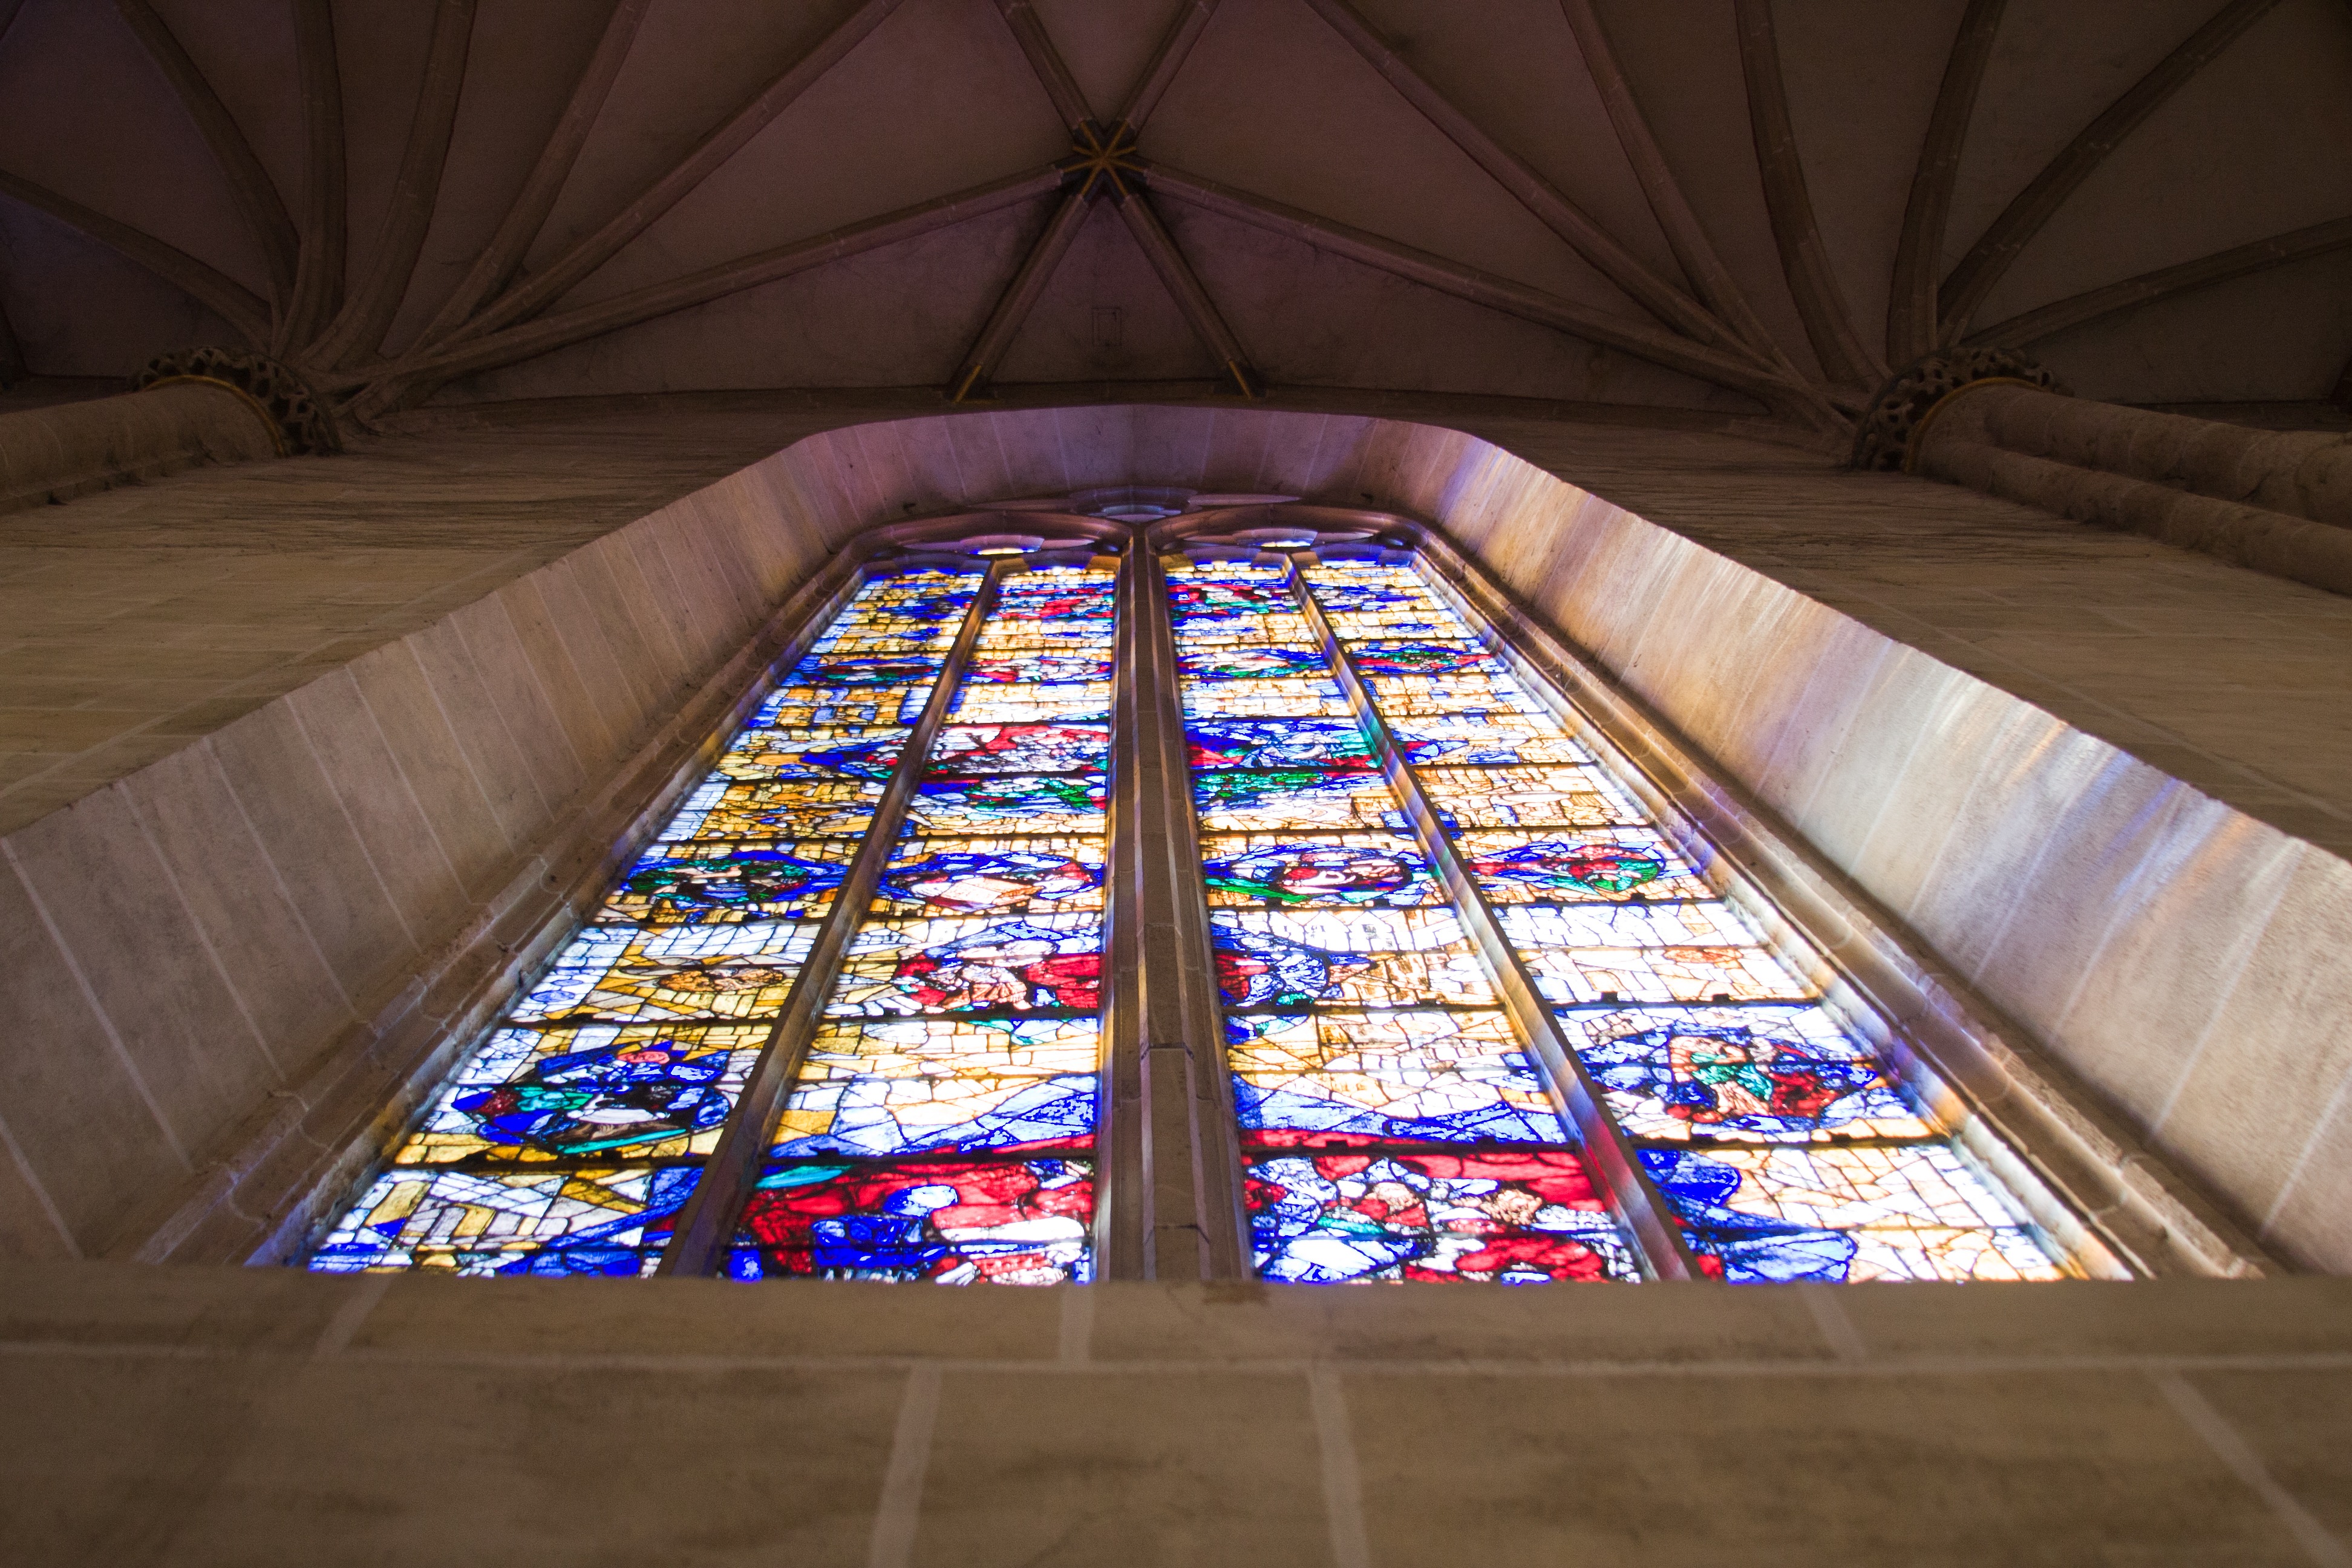
floor, window, glass, building, ceiling, church, material, stained glass, interior design, art, design, symmetry, ulm, stained glass window, daylighting, munster, glass art, window view from below